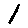
Label: 1